3rd Royal Lancashire Militia (The Duke of Lancaster's Own)

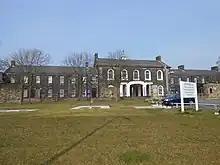
Fulwood Barracks

Under the 'Localisation of the Forces' scheme introduced by the Cardwell Reforms of 1872, Militia regiments were brigaded with regular and Volunteer battalions in a regimental district sharing a permanent depot at a suitable county town. Seven double-battalion or pairs of single-battalion regular regiments were assigned to Lancashire, and each was linked with one of the county's militia regiments. The militia now came under the War Office rather than their county lords lieutenant, and officers' commissions were signed by the Queen.